Latin American cuisine

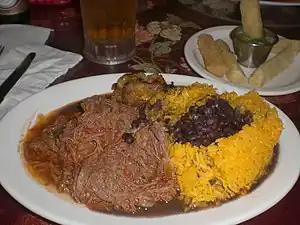
Authentic Cuban dish of ropa vieja, black beans, and yuca

Cuban cuisine is a distinctive fusion of Spanish, Indigenous, African and Caribbean cuisines. Cuban recipes share their basic spice palette (cumin, oregano, and bay leaves) and preparation techniques with Spanish and African cooking. The black Caribbean rice influence is in the use of local foods such as tropical fruits, root vegetables, fish, etc. A small but noteworthy Chinese influence is the daily use of steamed white rice as the main carbohydrate in a traditional Cuban meal. Rice is essential to a Cuban meal. It is usually eaten during lunch and dinner almost every day.